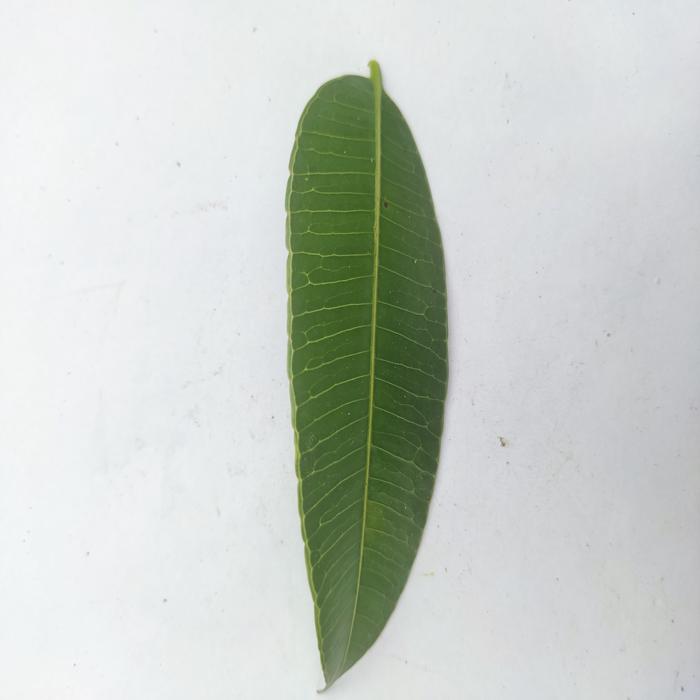
Crop: Hog Plum
Leaf condition: Heathy_Leaf